Monagas

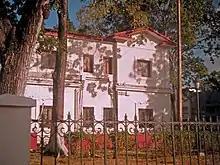
Seat of the government of the State of Monagas

Cueva del Guácharo National Park was created in May 1975 by the Venezuelan government to protect the ecosystem surrounding the Guácharo Cave. The park has a surface area of and includes the mountainous areas of the municipalities of Acosta and Caripe in Monagas State and Ribero Municipality in Sucre State.